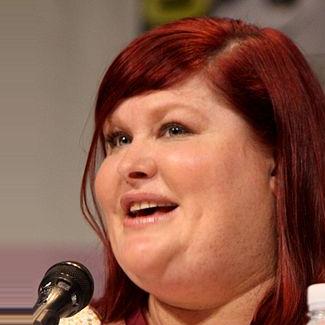
Age: 39